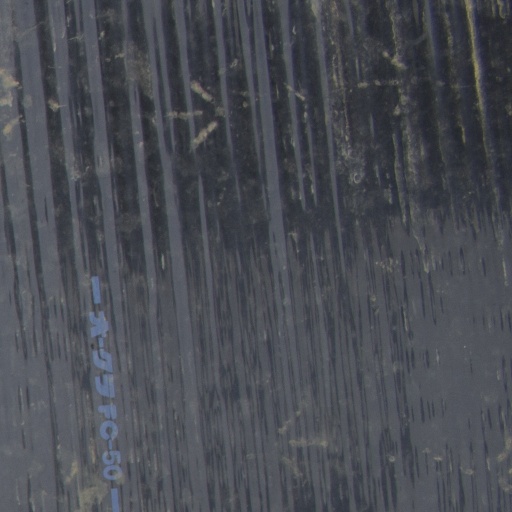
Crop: Jerusalem artichoke